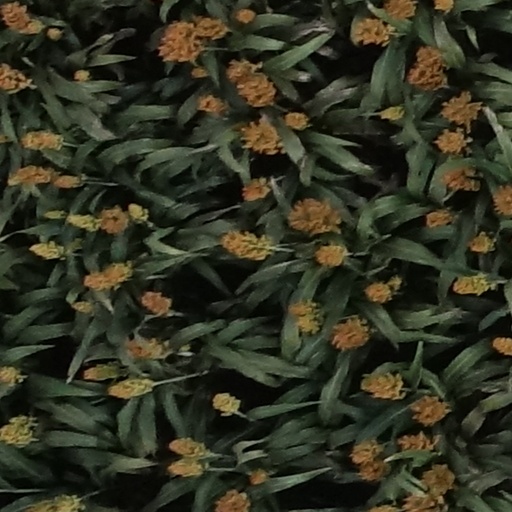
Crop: sorghum